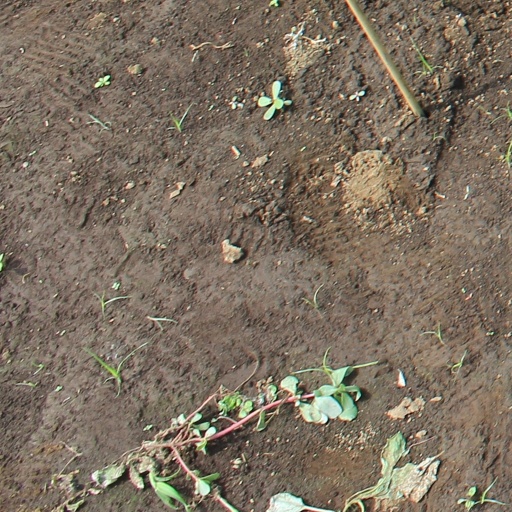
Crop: soybean